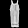
Label: Trouser